Vicarius Filii Dei

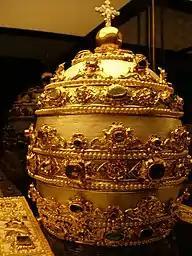

Catholic documents used the phrase as well including those from Canon Lawyer Augustinus Triumphus in his "Summa de potestate ecclesiastica." Others such as Venetian lawyer Alphonsus Alvarez Guerrero, a Spanish civil and canon lawyer (1559) used the phrase in his "Thesaurus Christianae Religiones." Venetian jureconsult and author (16th century) Giovanni Battista Ziletti (1577) also used the phrase in his work "Consiliorum Seu Responsorum, Ad Causas Criminales, Recens Editorum"